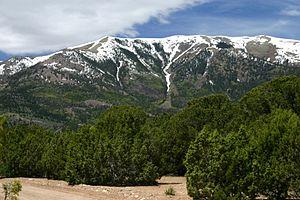
Les monts Henry se trouvent dans la partie sud-est de l'Utah aux États-Unis. Cette chaîne de montagnes est orientée, pour l'essentiel, du nord au sud et s'étend sur une distance d'environ 50 km. Ils reçurent leur nom de John Wesley Powell pour honorer la mémoire de Joseph Henry, le premier secrétaire de la Smithsonian Institution. L'agglomération la plus proche possédant une quelconque importance est Hanksville, laquelle se trouve au nord des montagnes. Les monts Henry constituent la dernière chaîne de montagnes à avoir été ajoutée à la carte des 48 états contigus des États-Unis.